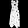
Label: Dress